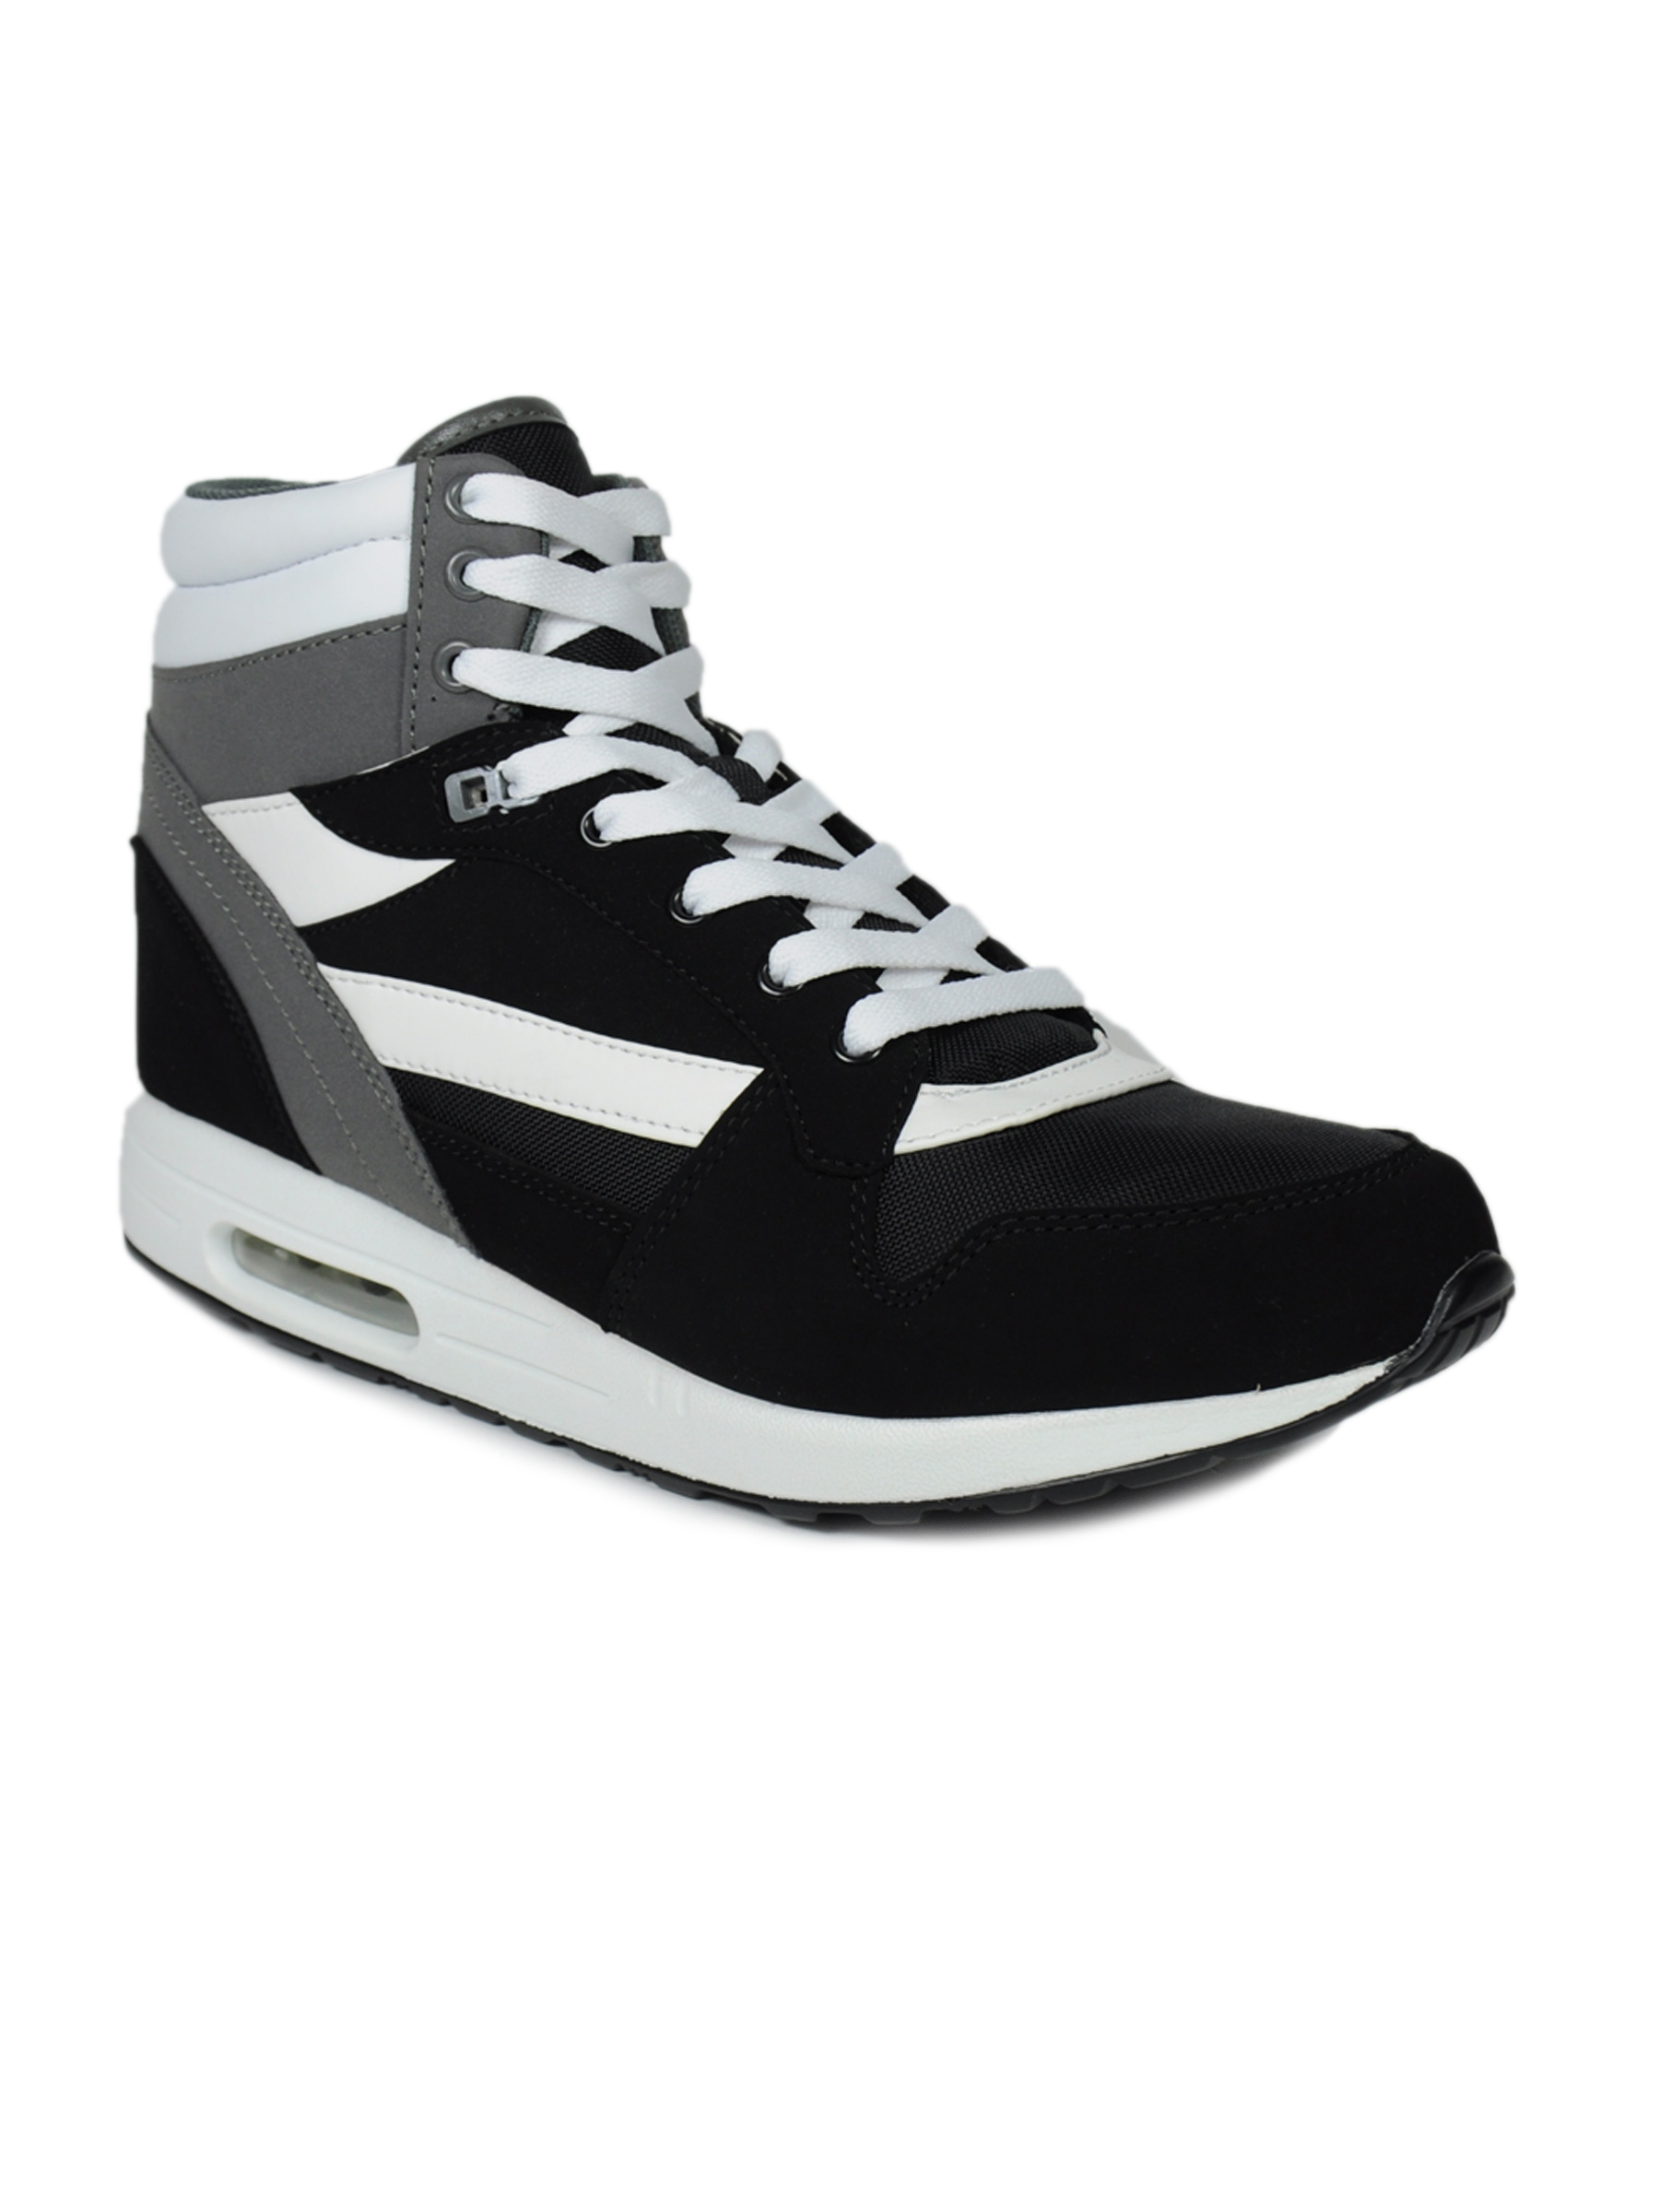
United Colors of Benetton Men Wango Black Casual Shoes
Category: Footwear / Shoes / Casual Shoes
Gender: Men
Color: Black
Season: Fall 2011
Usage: Casual